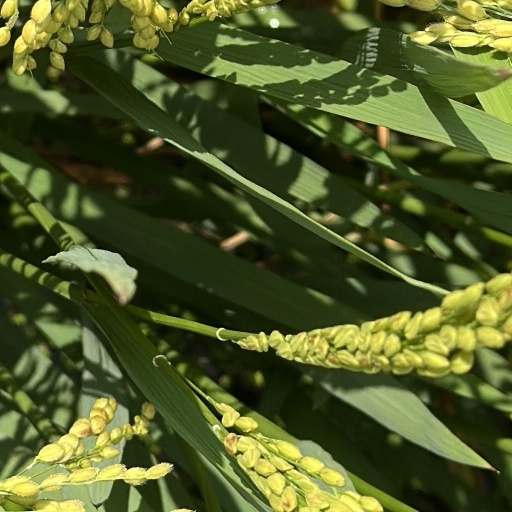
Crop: rice